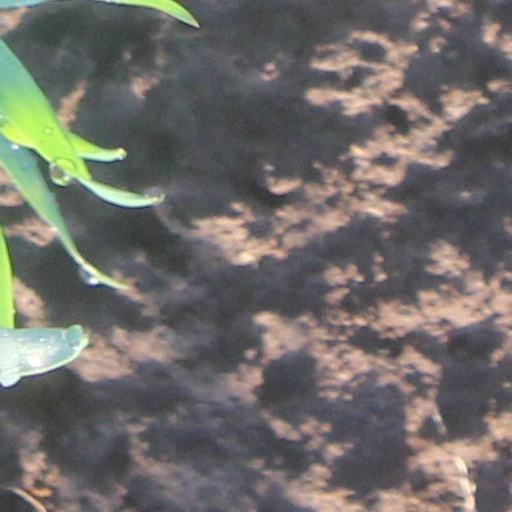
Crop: wheat